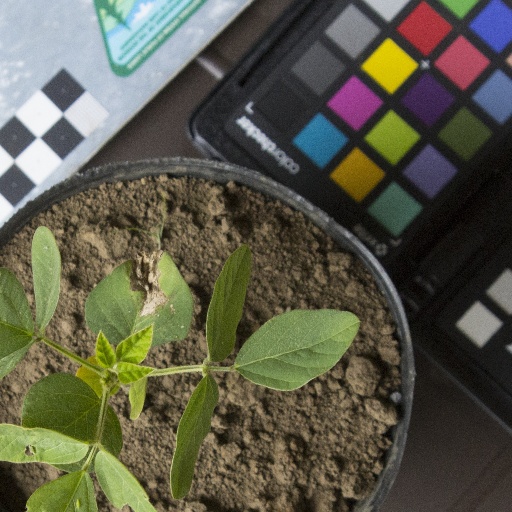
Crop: soybean